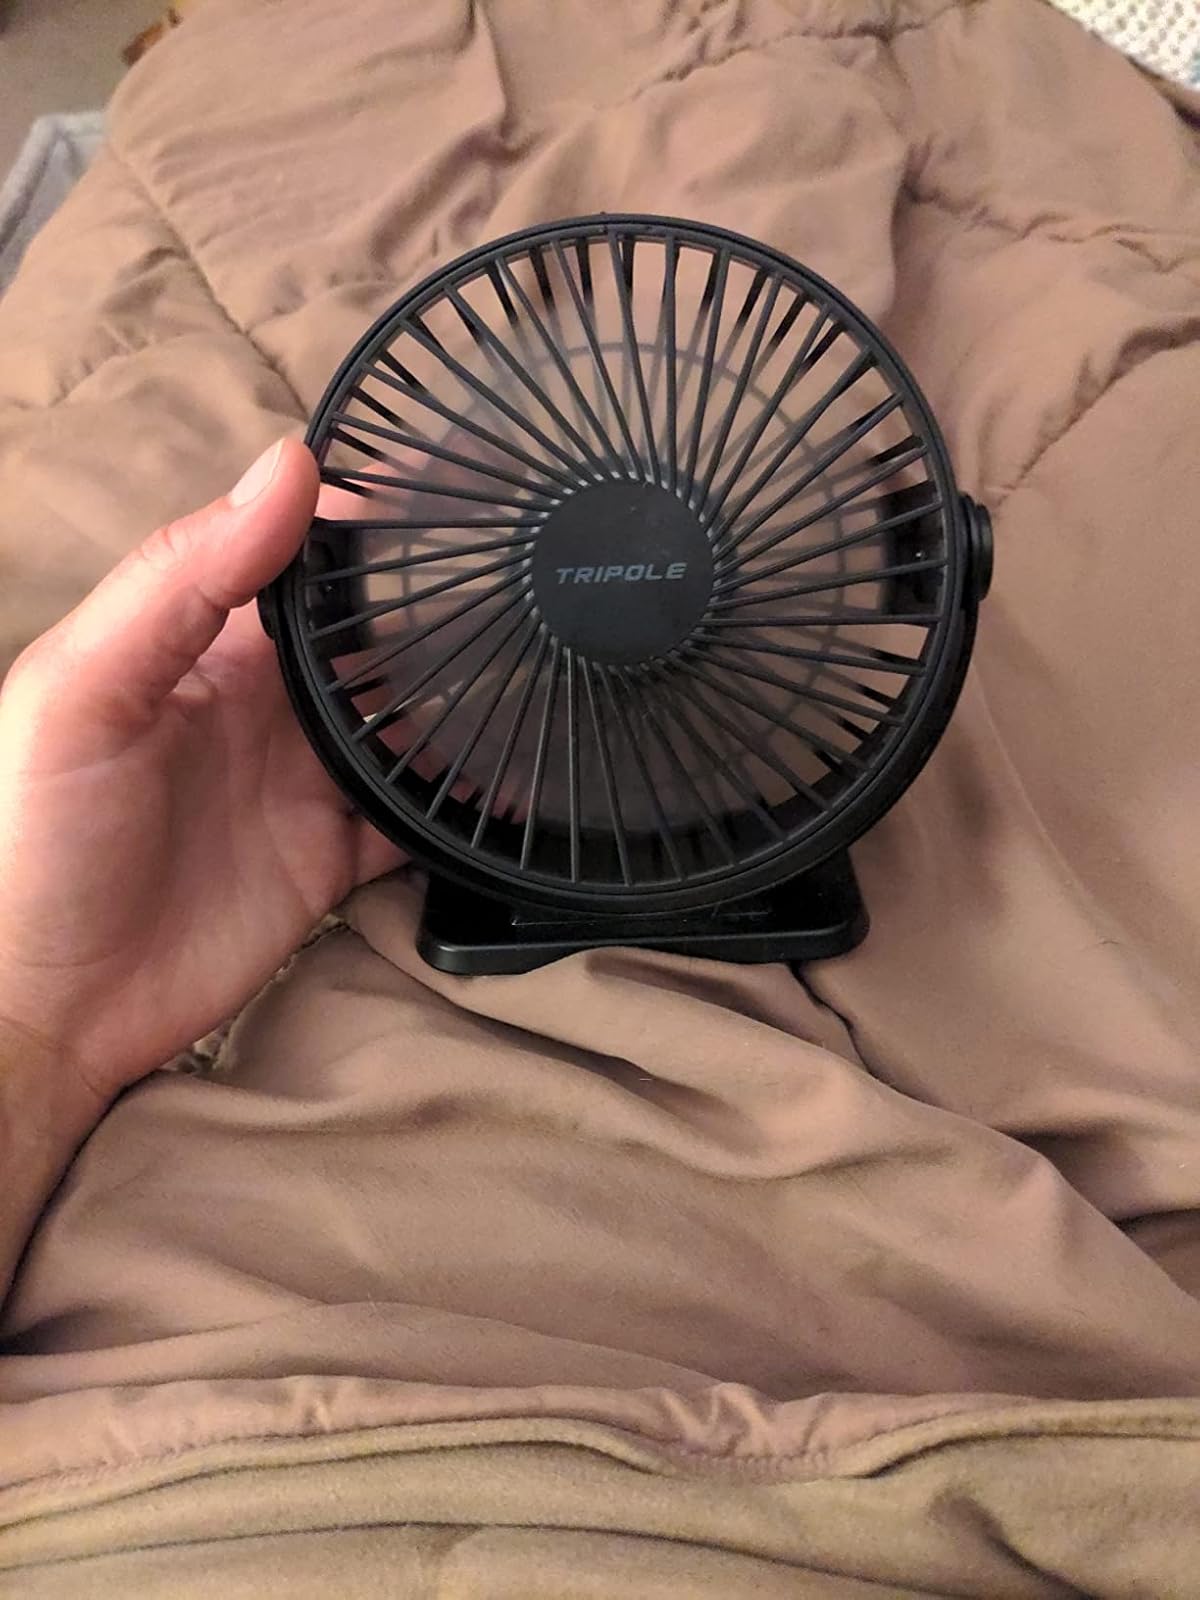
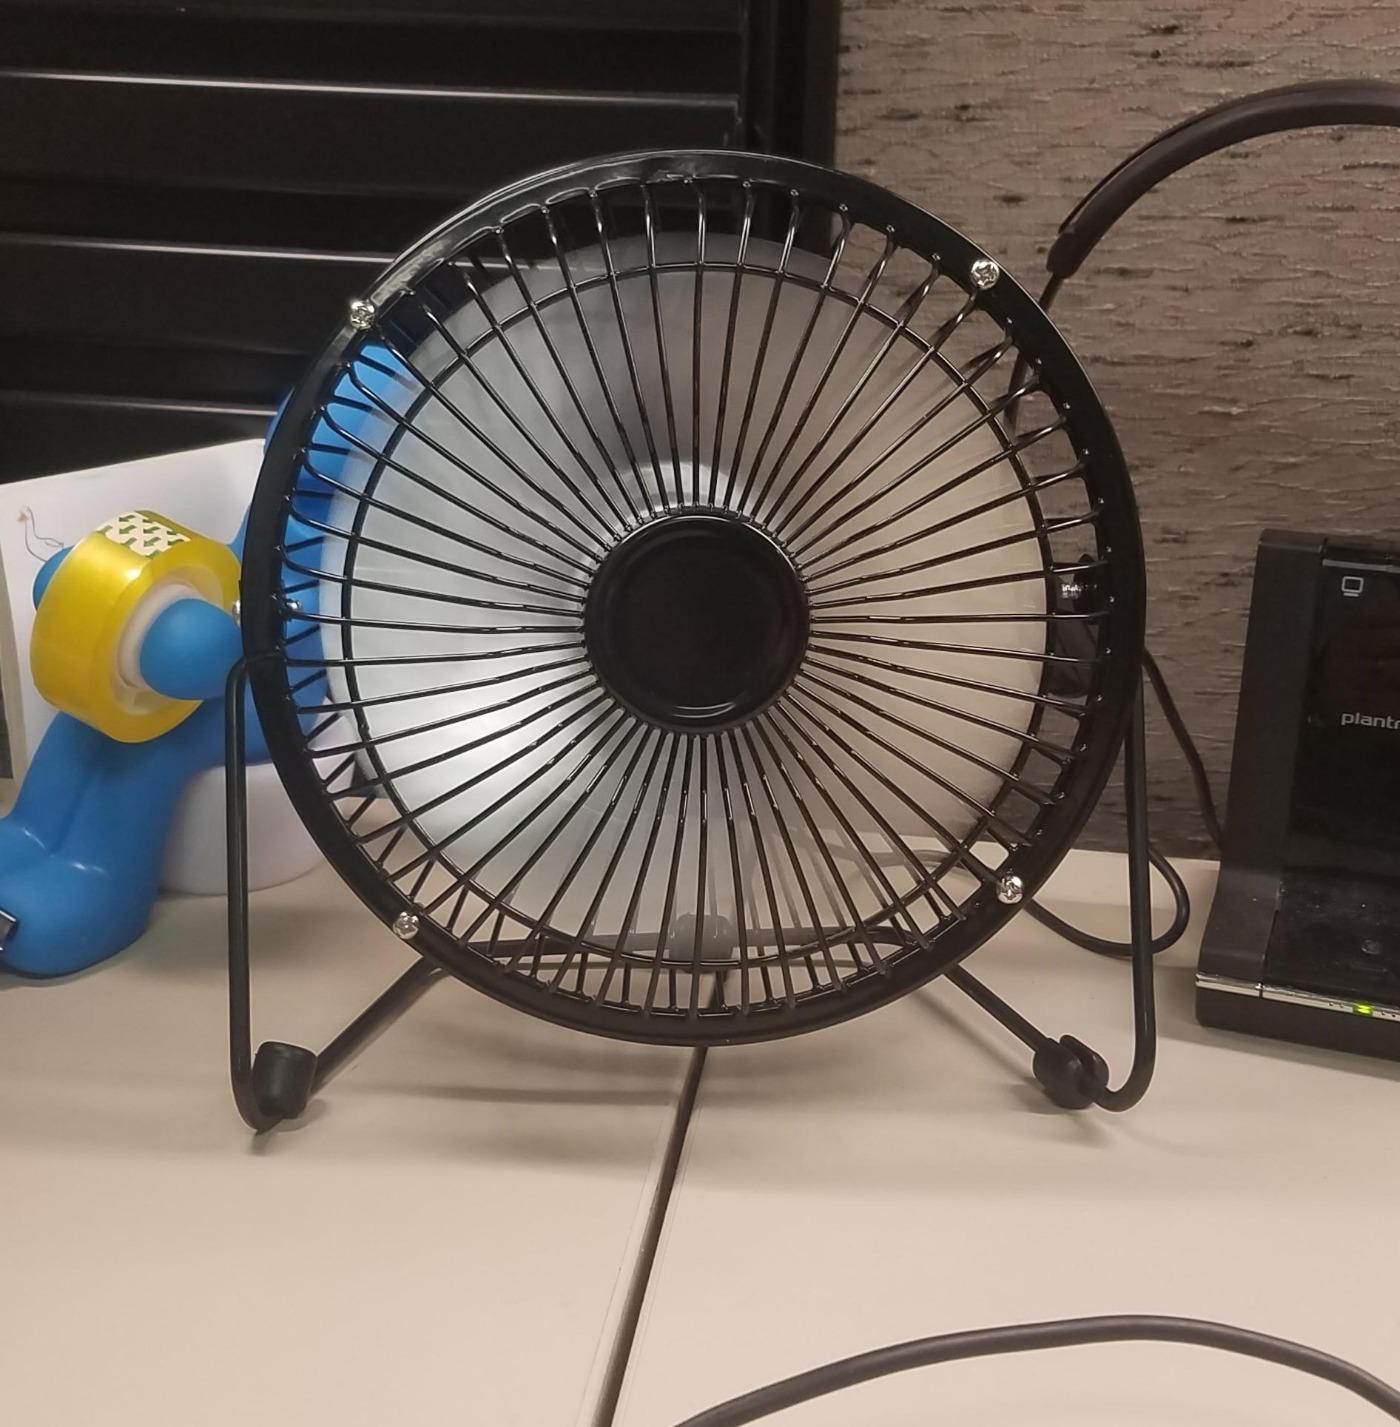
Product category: fan
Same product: no